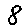
Label: 8